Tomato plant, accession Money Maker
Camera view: bottom (45 deg); turntable rotation: 90 degrees
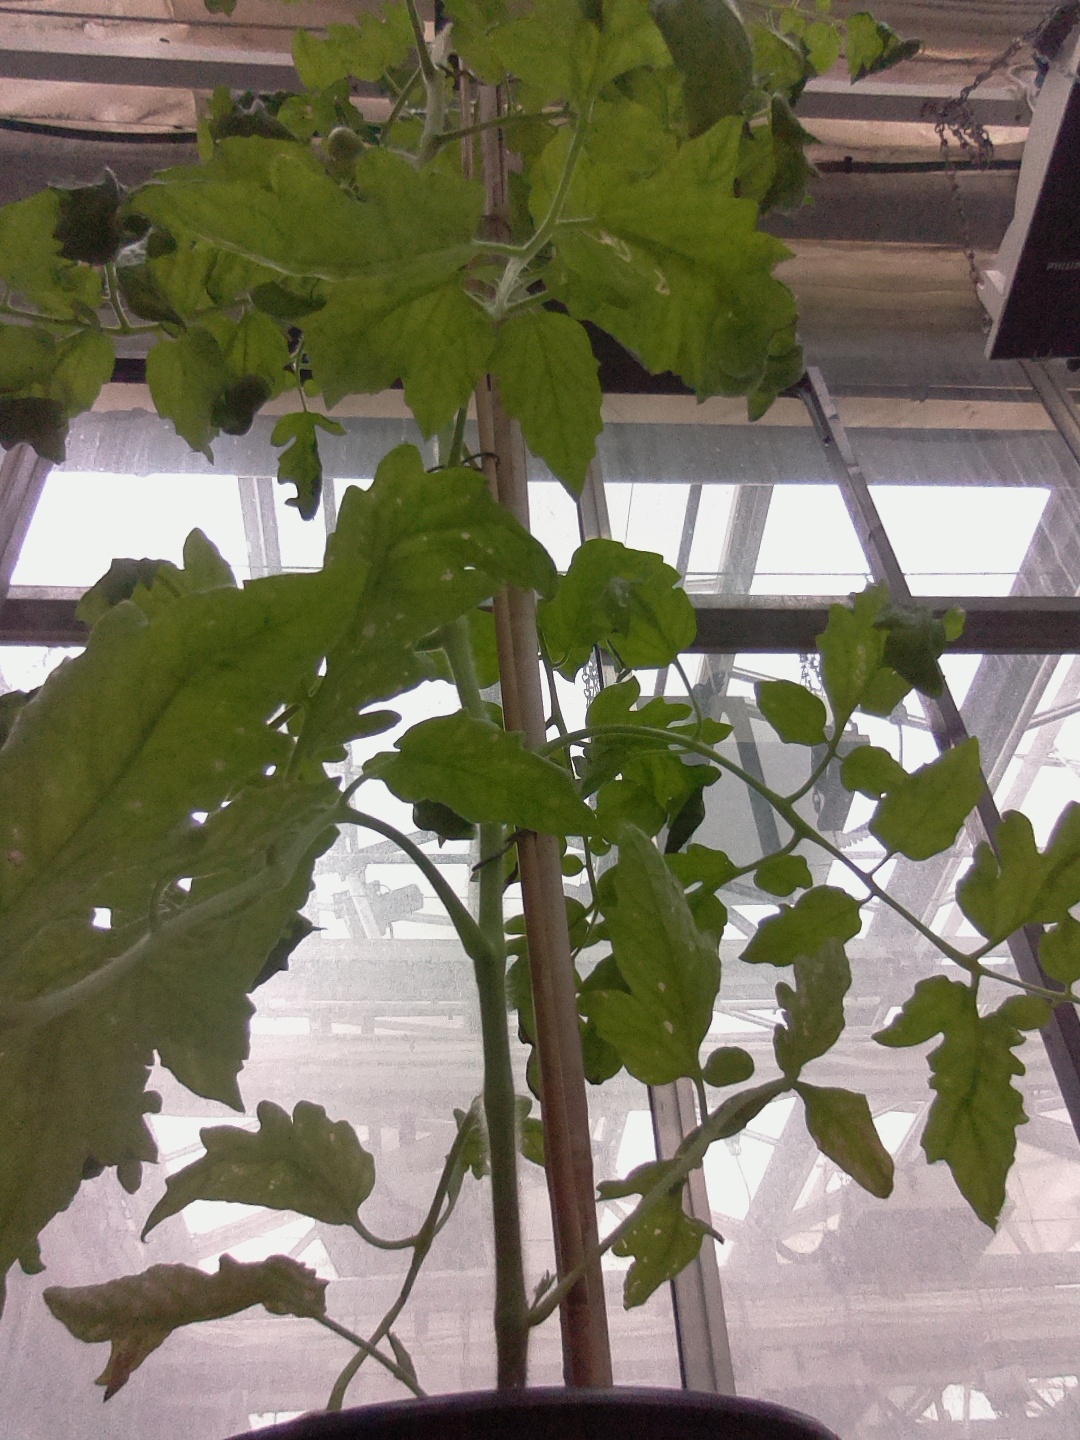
BBCH growth stage 72: 20%-30% of final fruit size